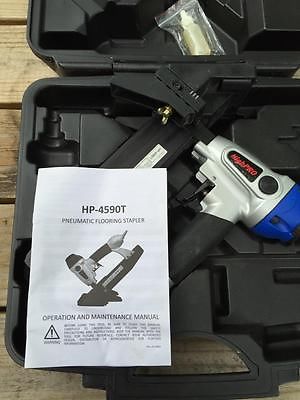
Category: stapler